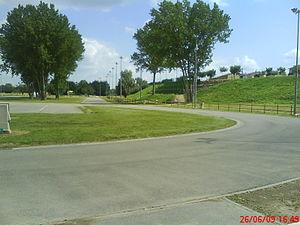
Grenade (Haute-Garonne, Midi-Pyrénées, France)
Grenade, aussi nommée Grenade-sur-Garonne, est une commune française de la région Occitanie. Située dans le département de la Haute-Garonne, elle se situe à 25 kilomètres de Toulouse et de Montauban, et à mi-chemin entre Albi et Auch.